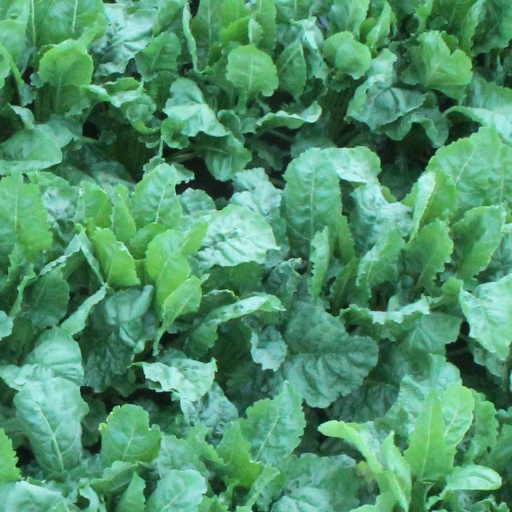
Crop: sugar beet